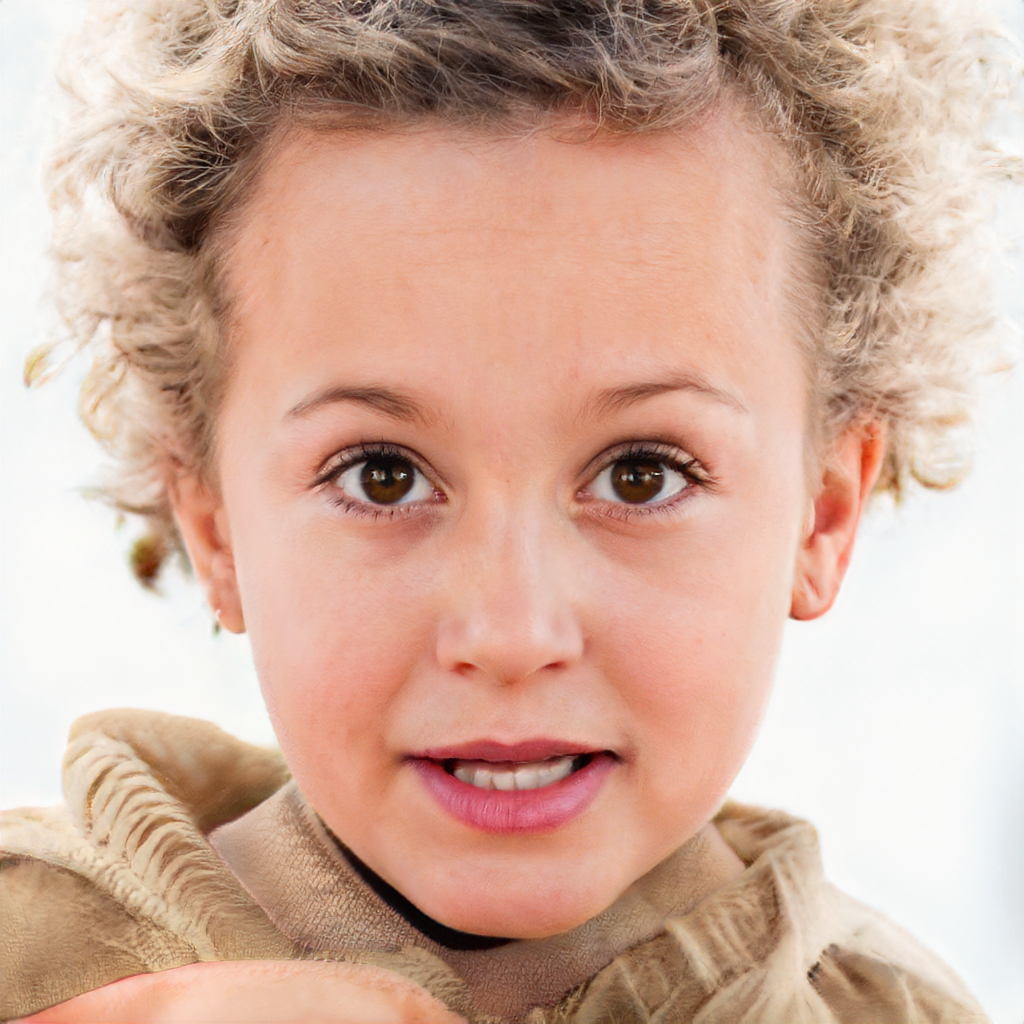
Label: Colored